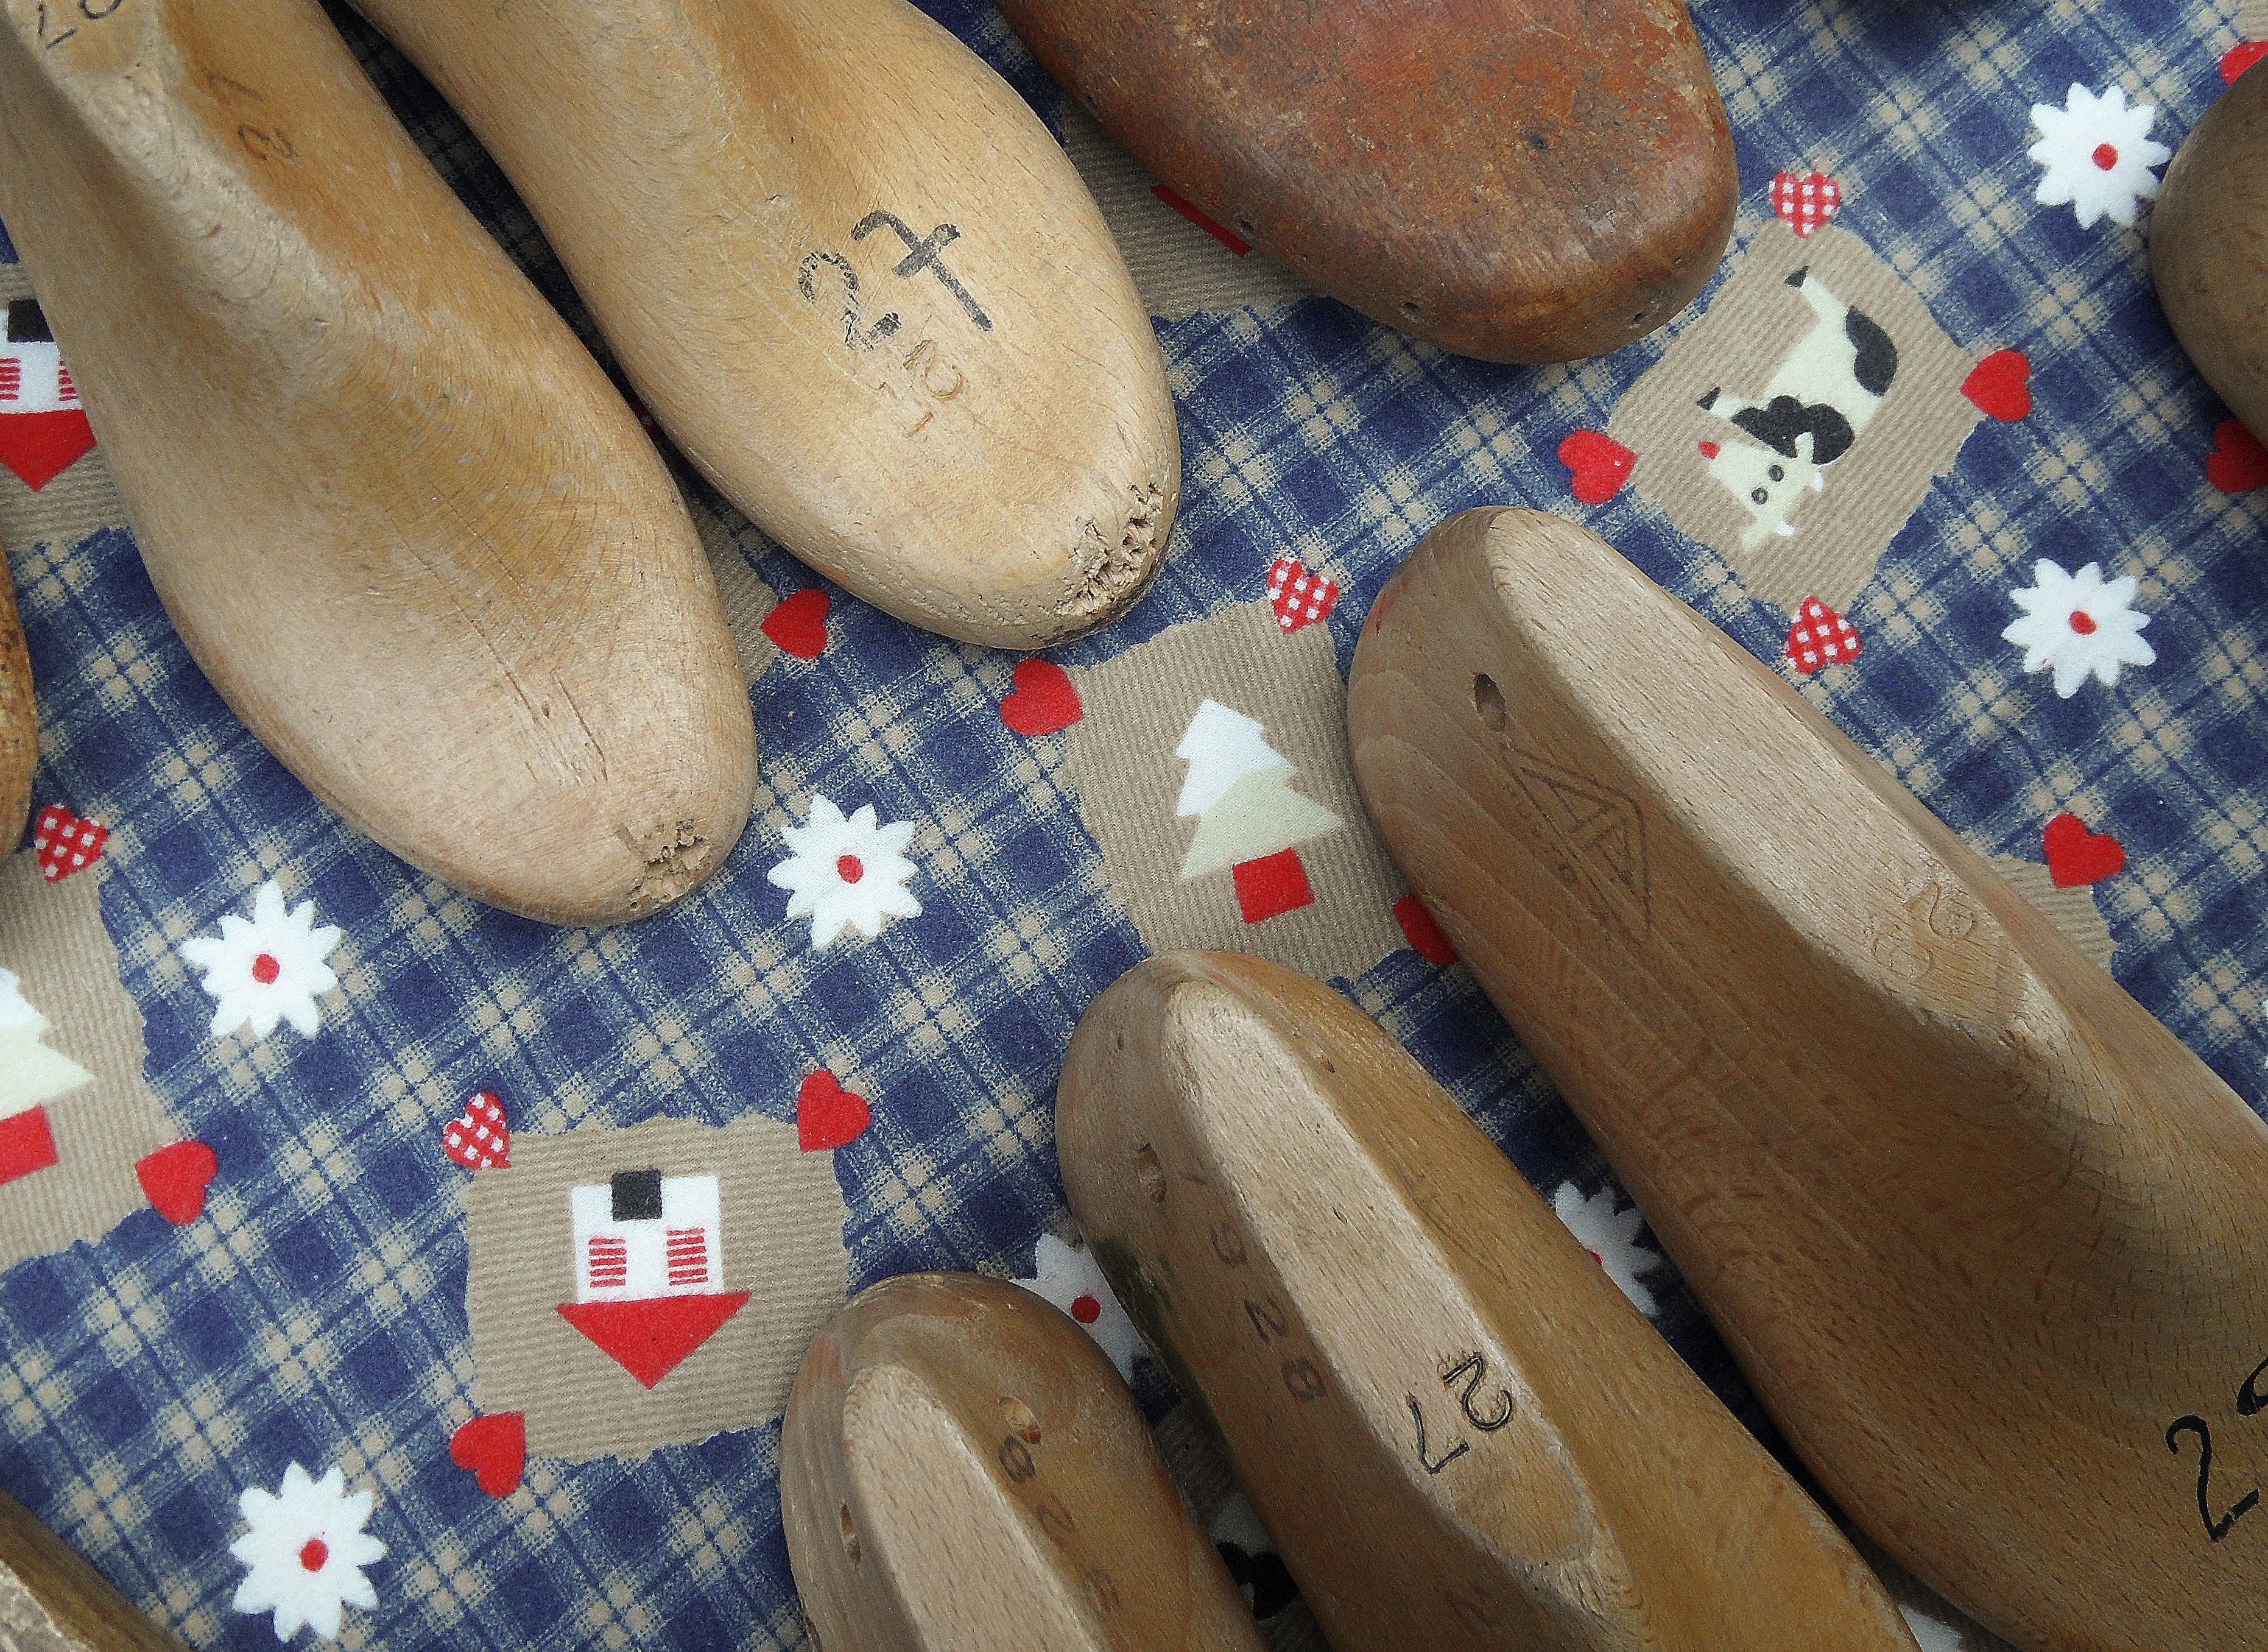
hand, shoe, wood, feet, leg, food, red, color, foot, shoes, footwear, shape, shoemaker, forms